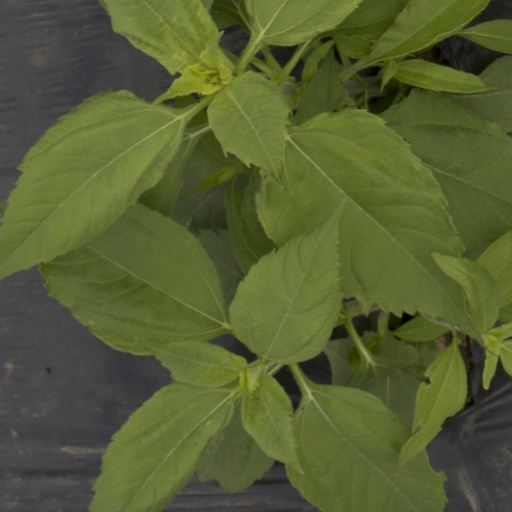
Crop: Jerusalem artichoke